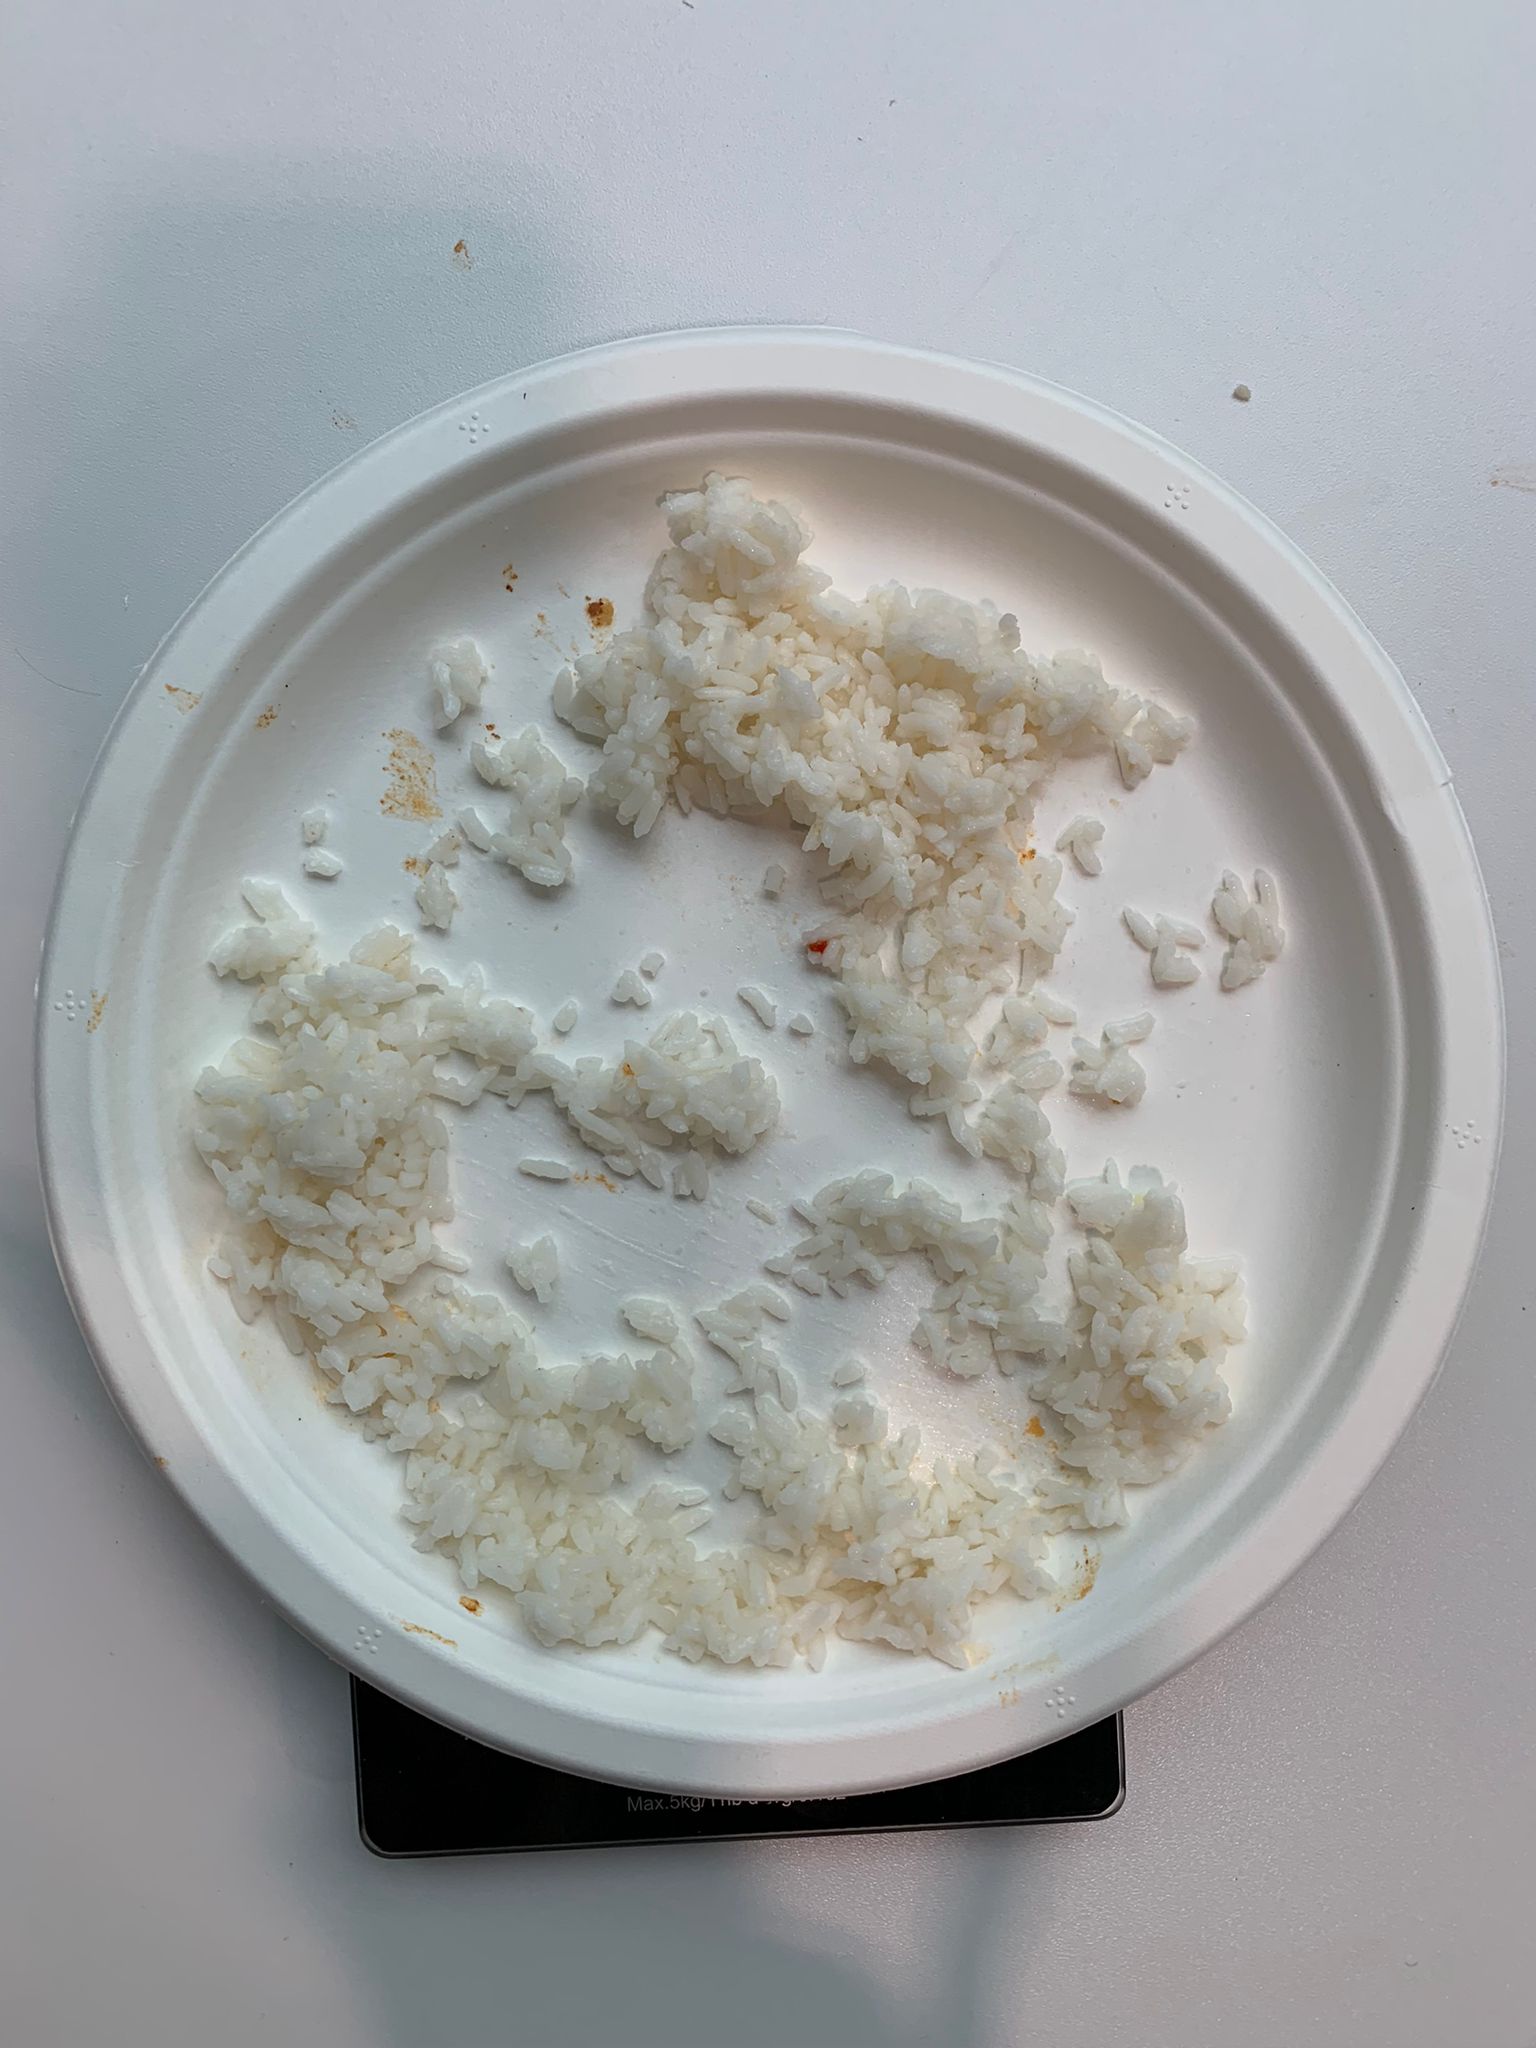
Ingredients: rice